Ralph McCubbin Howell

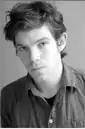

Ralph McCubbin Howell is a Wellington-based New Zealand playwright and actor. Howell was the recipient of the 2014 Bruce Mason Playwriting Award. His work "The Devil's Half Acre" was commissioned and produced by the 2016 New Zealand International Festival of the Arts.